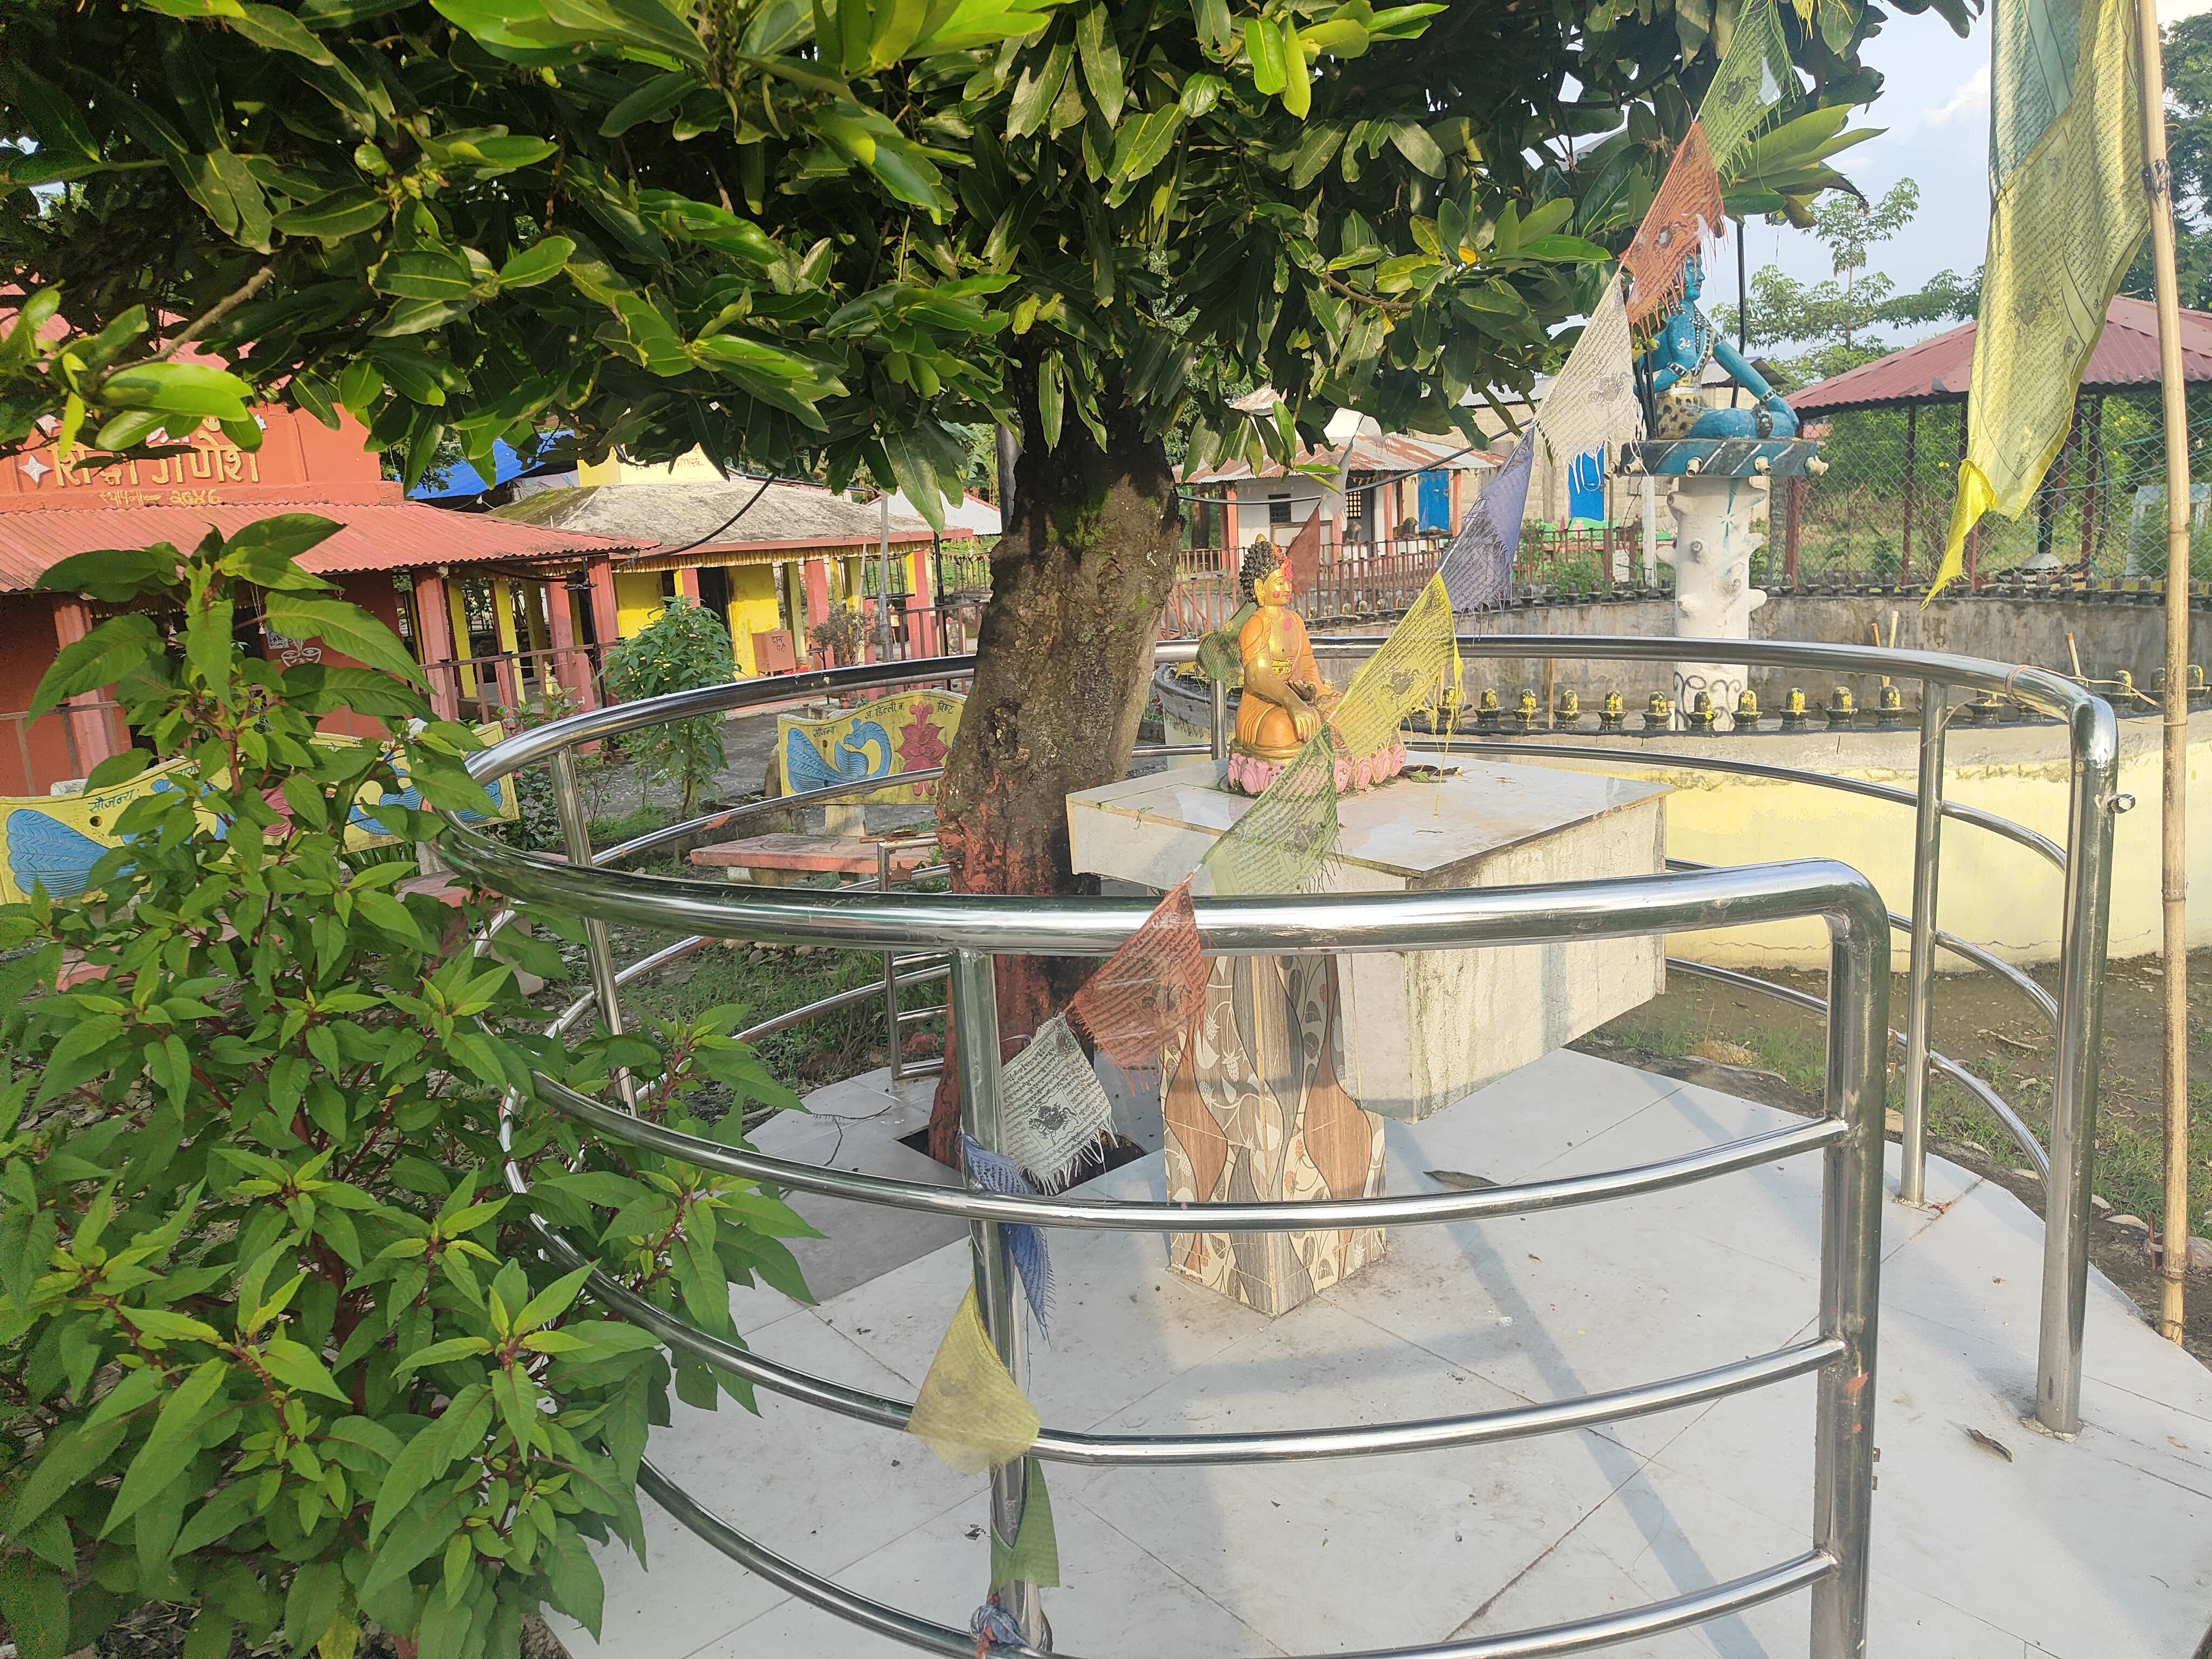
Heritage site: Bijayanagar_Gadesh_Mandir